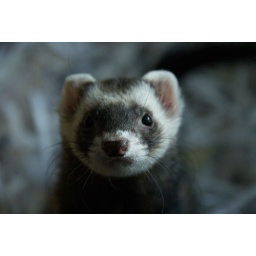
Spunkmeyer in his shredded paper box